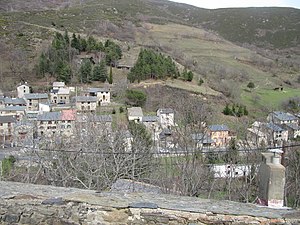
Urbanya
Urbanya er en by og kommune i departementet Pyrénées-Orientales i Sydfrankrig.